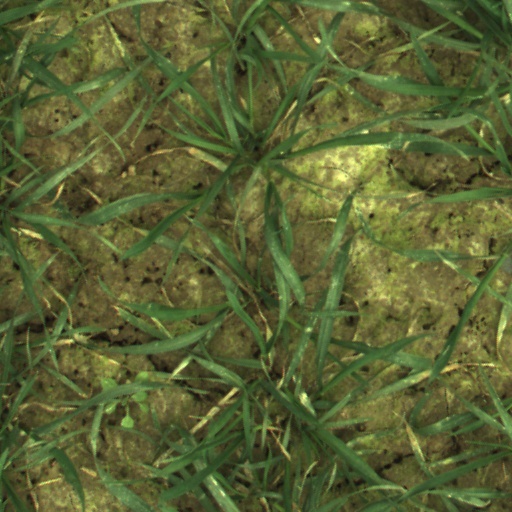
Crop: wheat